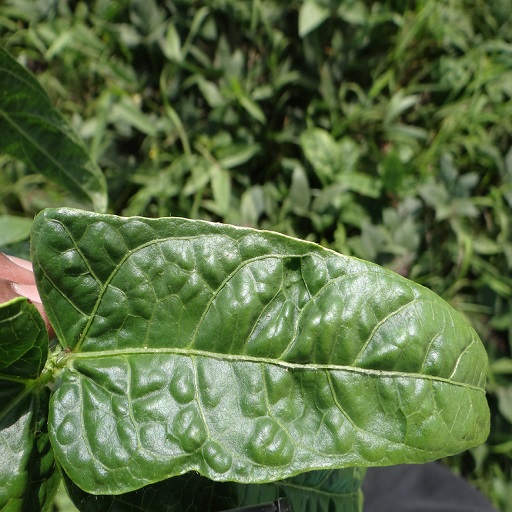
Label: Leaf Crinckle